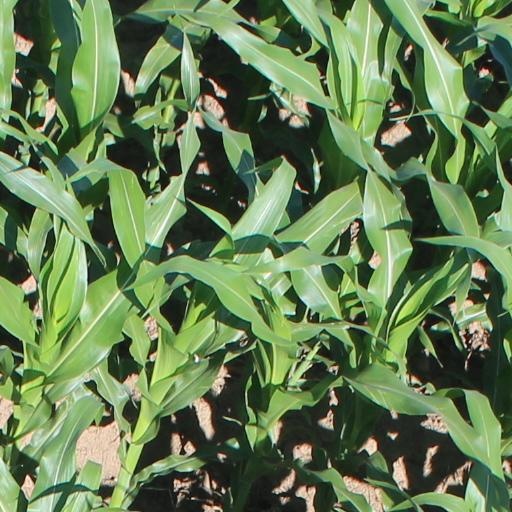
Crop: maize; corn